Zoophorus

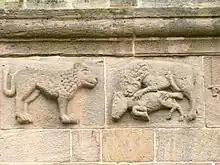
French Romanesque example

Zoophorus and Zophorus, meaning "bearing animals", was the Ancient Greek term for a decorated frieze between the architrave and cornice, typically with a continuous bas-relief. A zoophoric column is a pillar supporting the figure of an animal. The word is rarely used in modern English architectural writing.